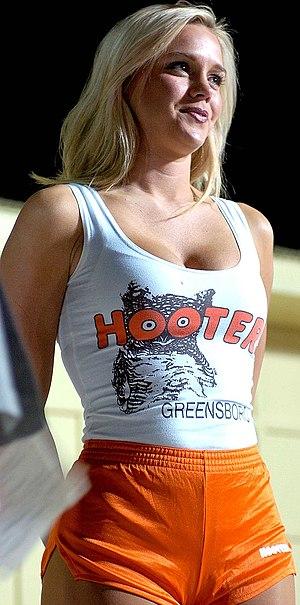
Hooters est une chaîne américaine de restaurants dont le siège social se trouve à Atlanta, en Géorgie. La clientèle visée est essentiellement masculine et hétérosexuelle dans la mesure où le service est assuré en majorité par des jeunes femmes dont l'uniforme de travail est un mini short orange et un tee-shirt échancré à l'effigie de la chaîne. La chaîne Hooters possède 435 restaurants aux États-Unis et dans 23 autres pays. Hooters signifie chouette mais aussi « nichons » en argot américain.